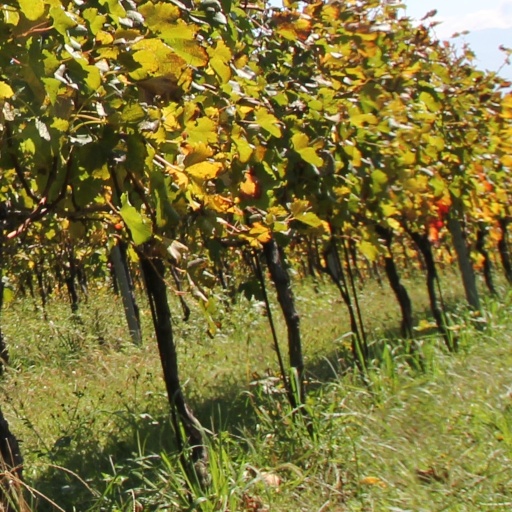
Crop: grape